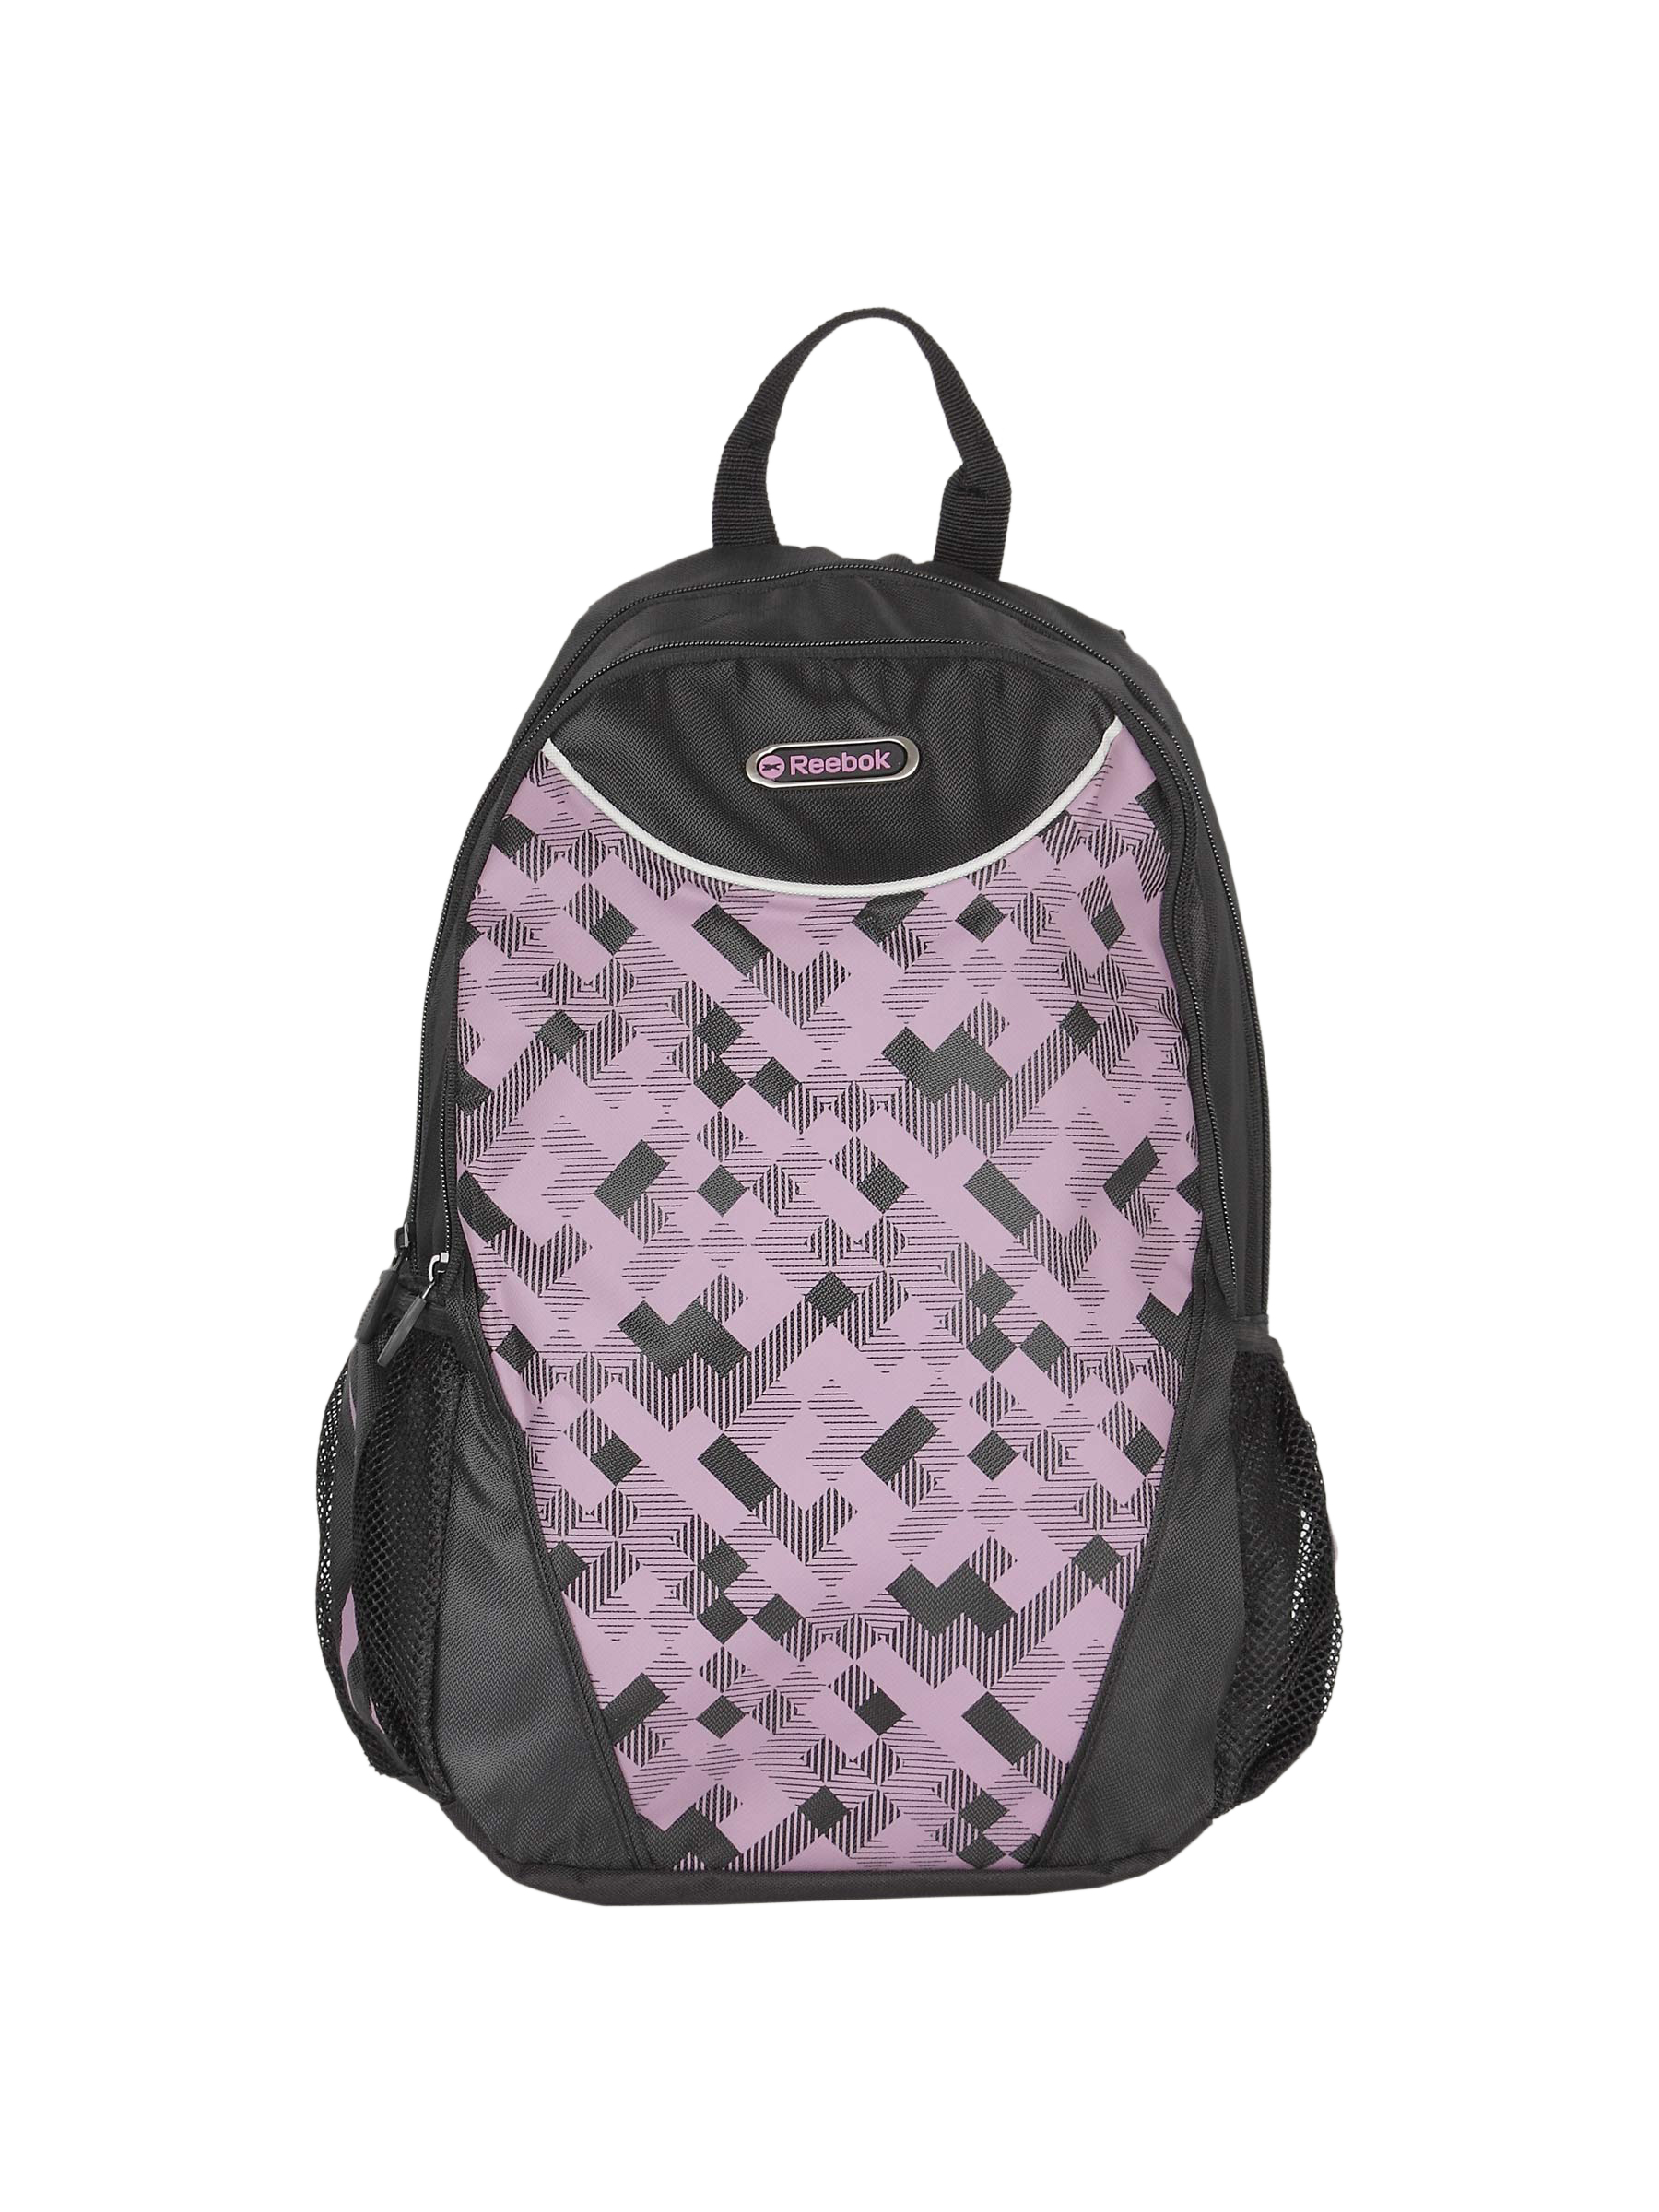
Reebok Unisex Black Backpack
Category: Accessories / Bags / Backpacks
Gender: Unisex
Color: Black
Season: Summer 2011
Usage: Casual